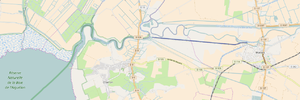
Le canal maritime de Marans (Charente-Maritime - France).
Le Canal maritime de Marans à la mer ou canal maritime du Brault est situé dans la partie septentrionale du département de la Charente-Maritime.